Which point is corresponding to the reference point?
Reference image:
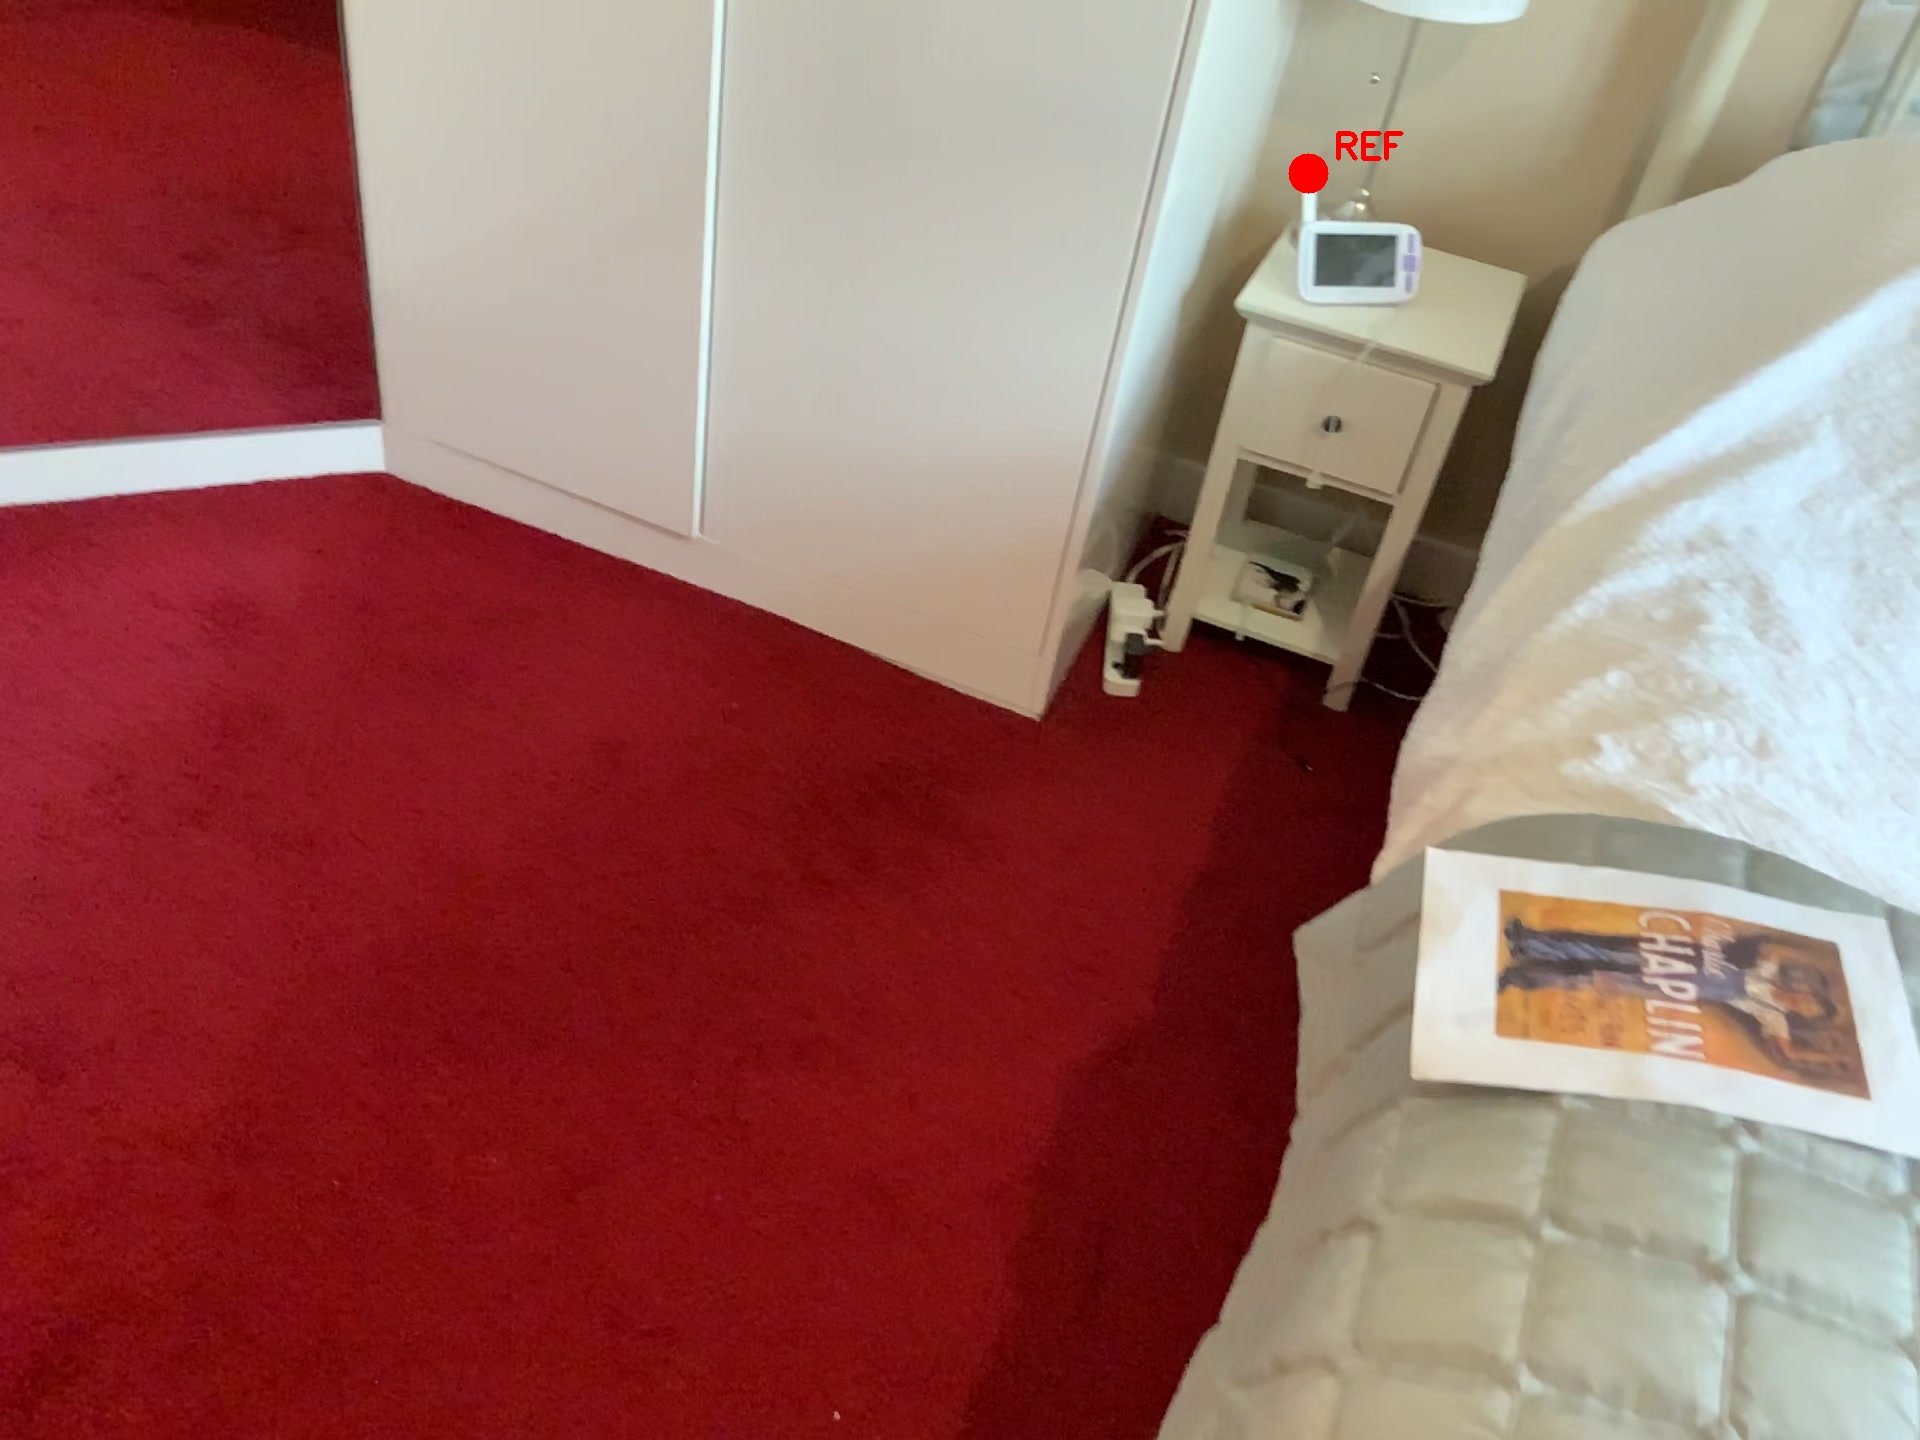
Option image:
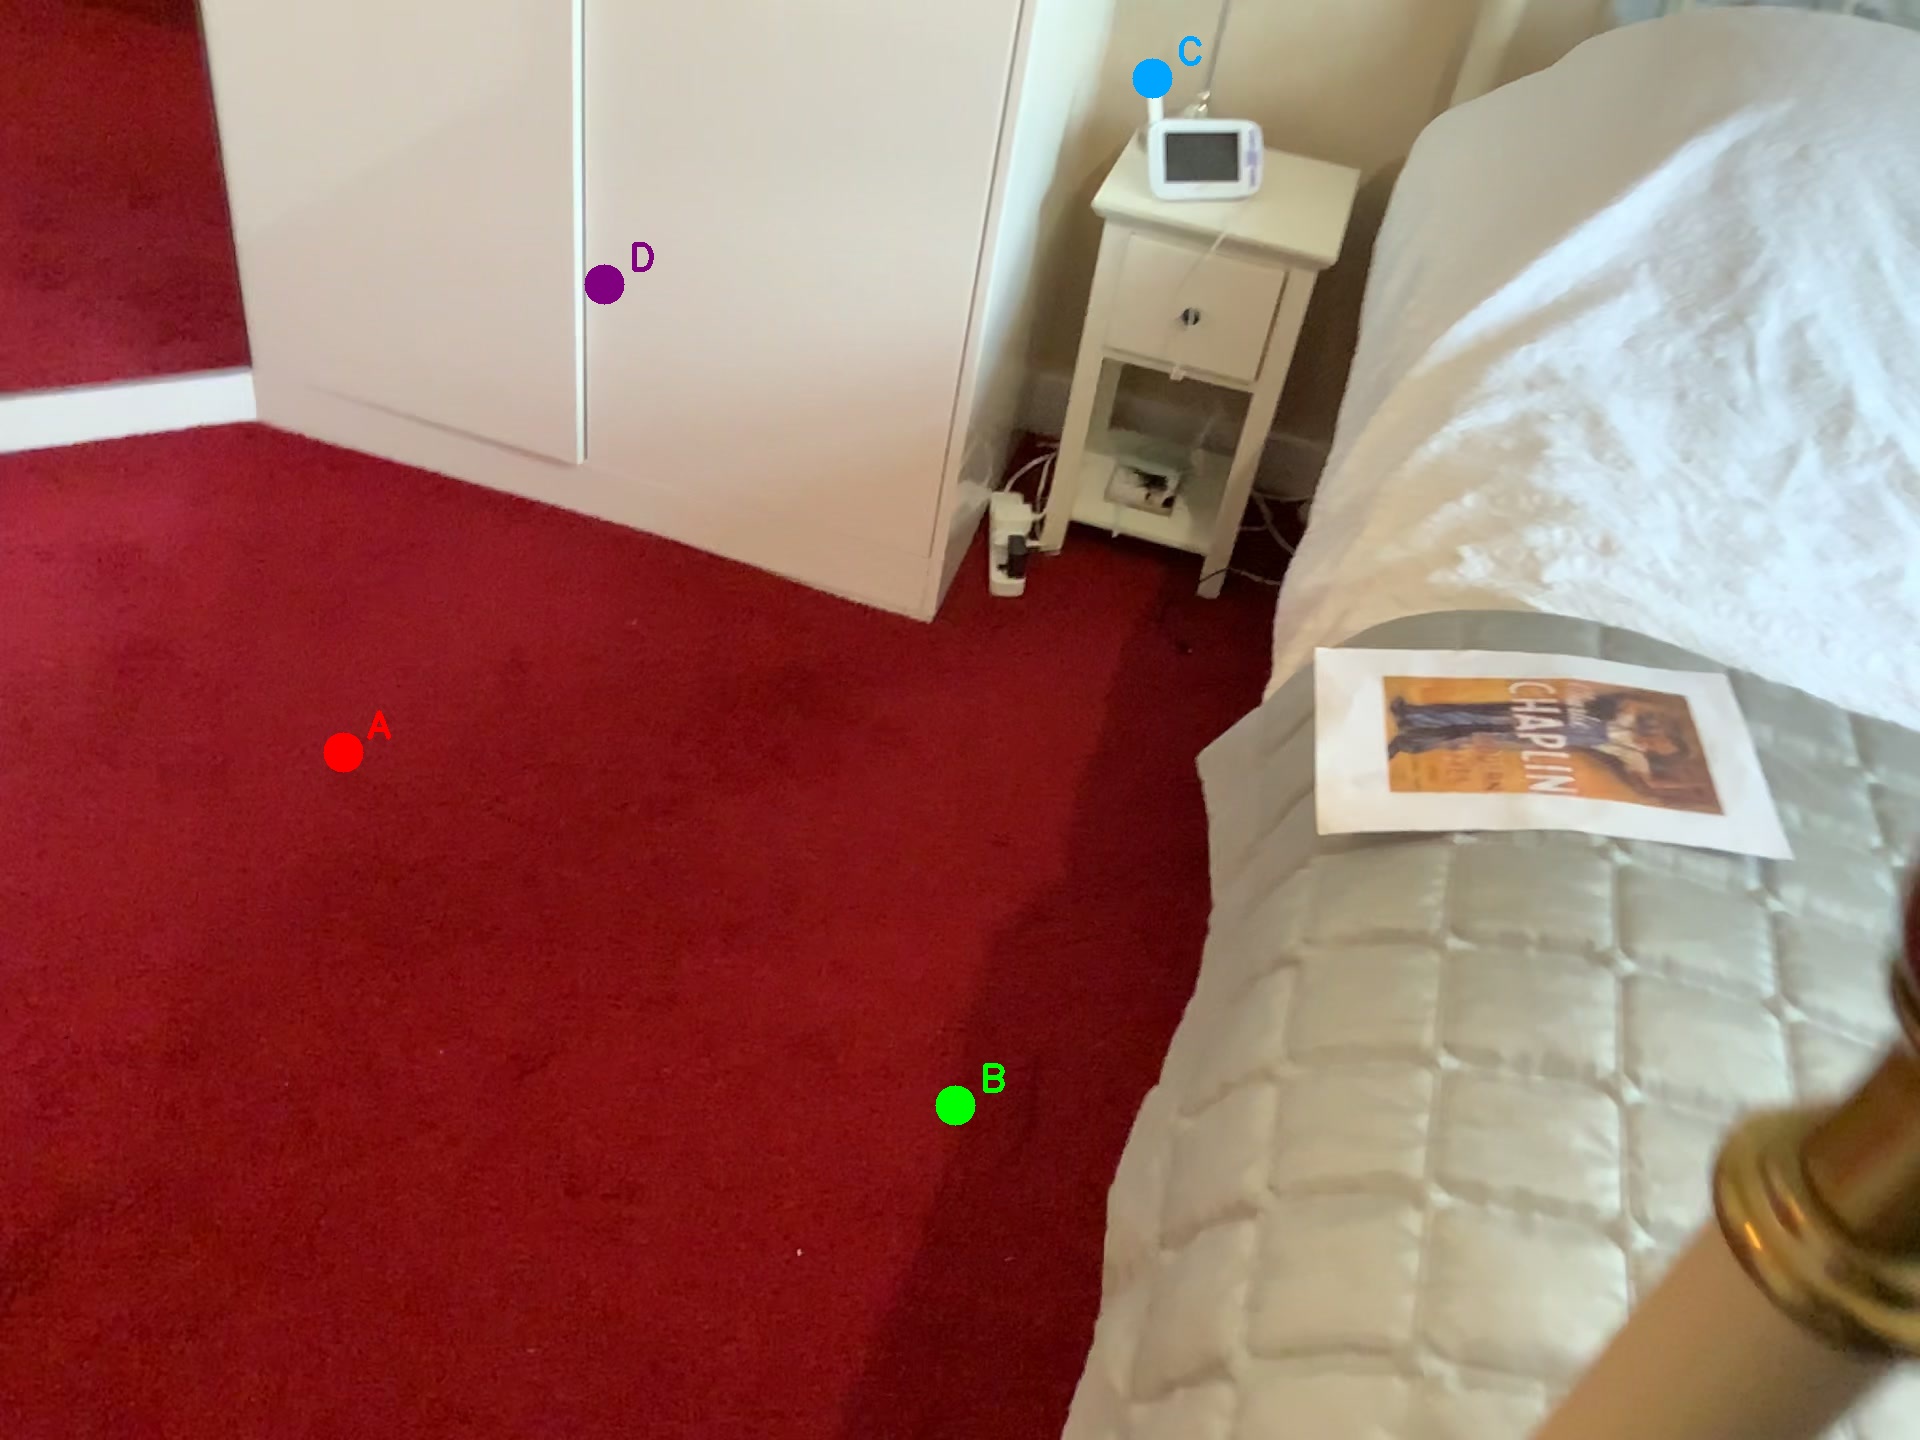
Choices:
Point A
Point B
Point C
Point D
Answer: (C)